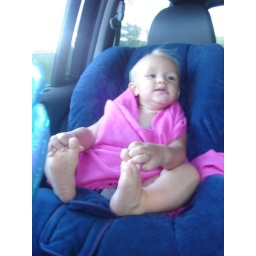
Happy wet boy in a pink pashmina.